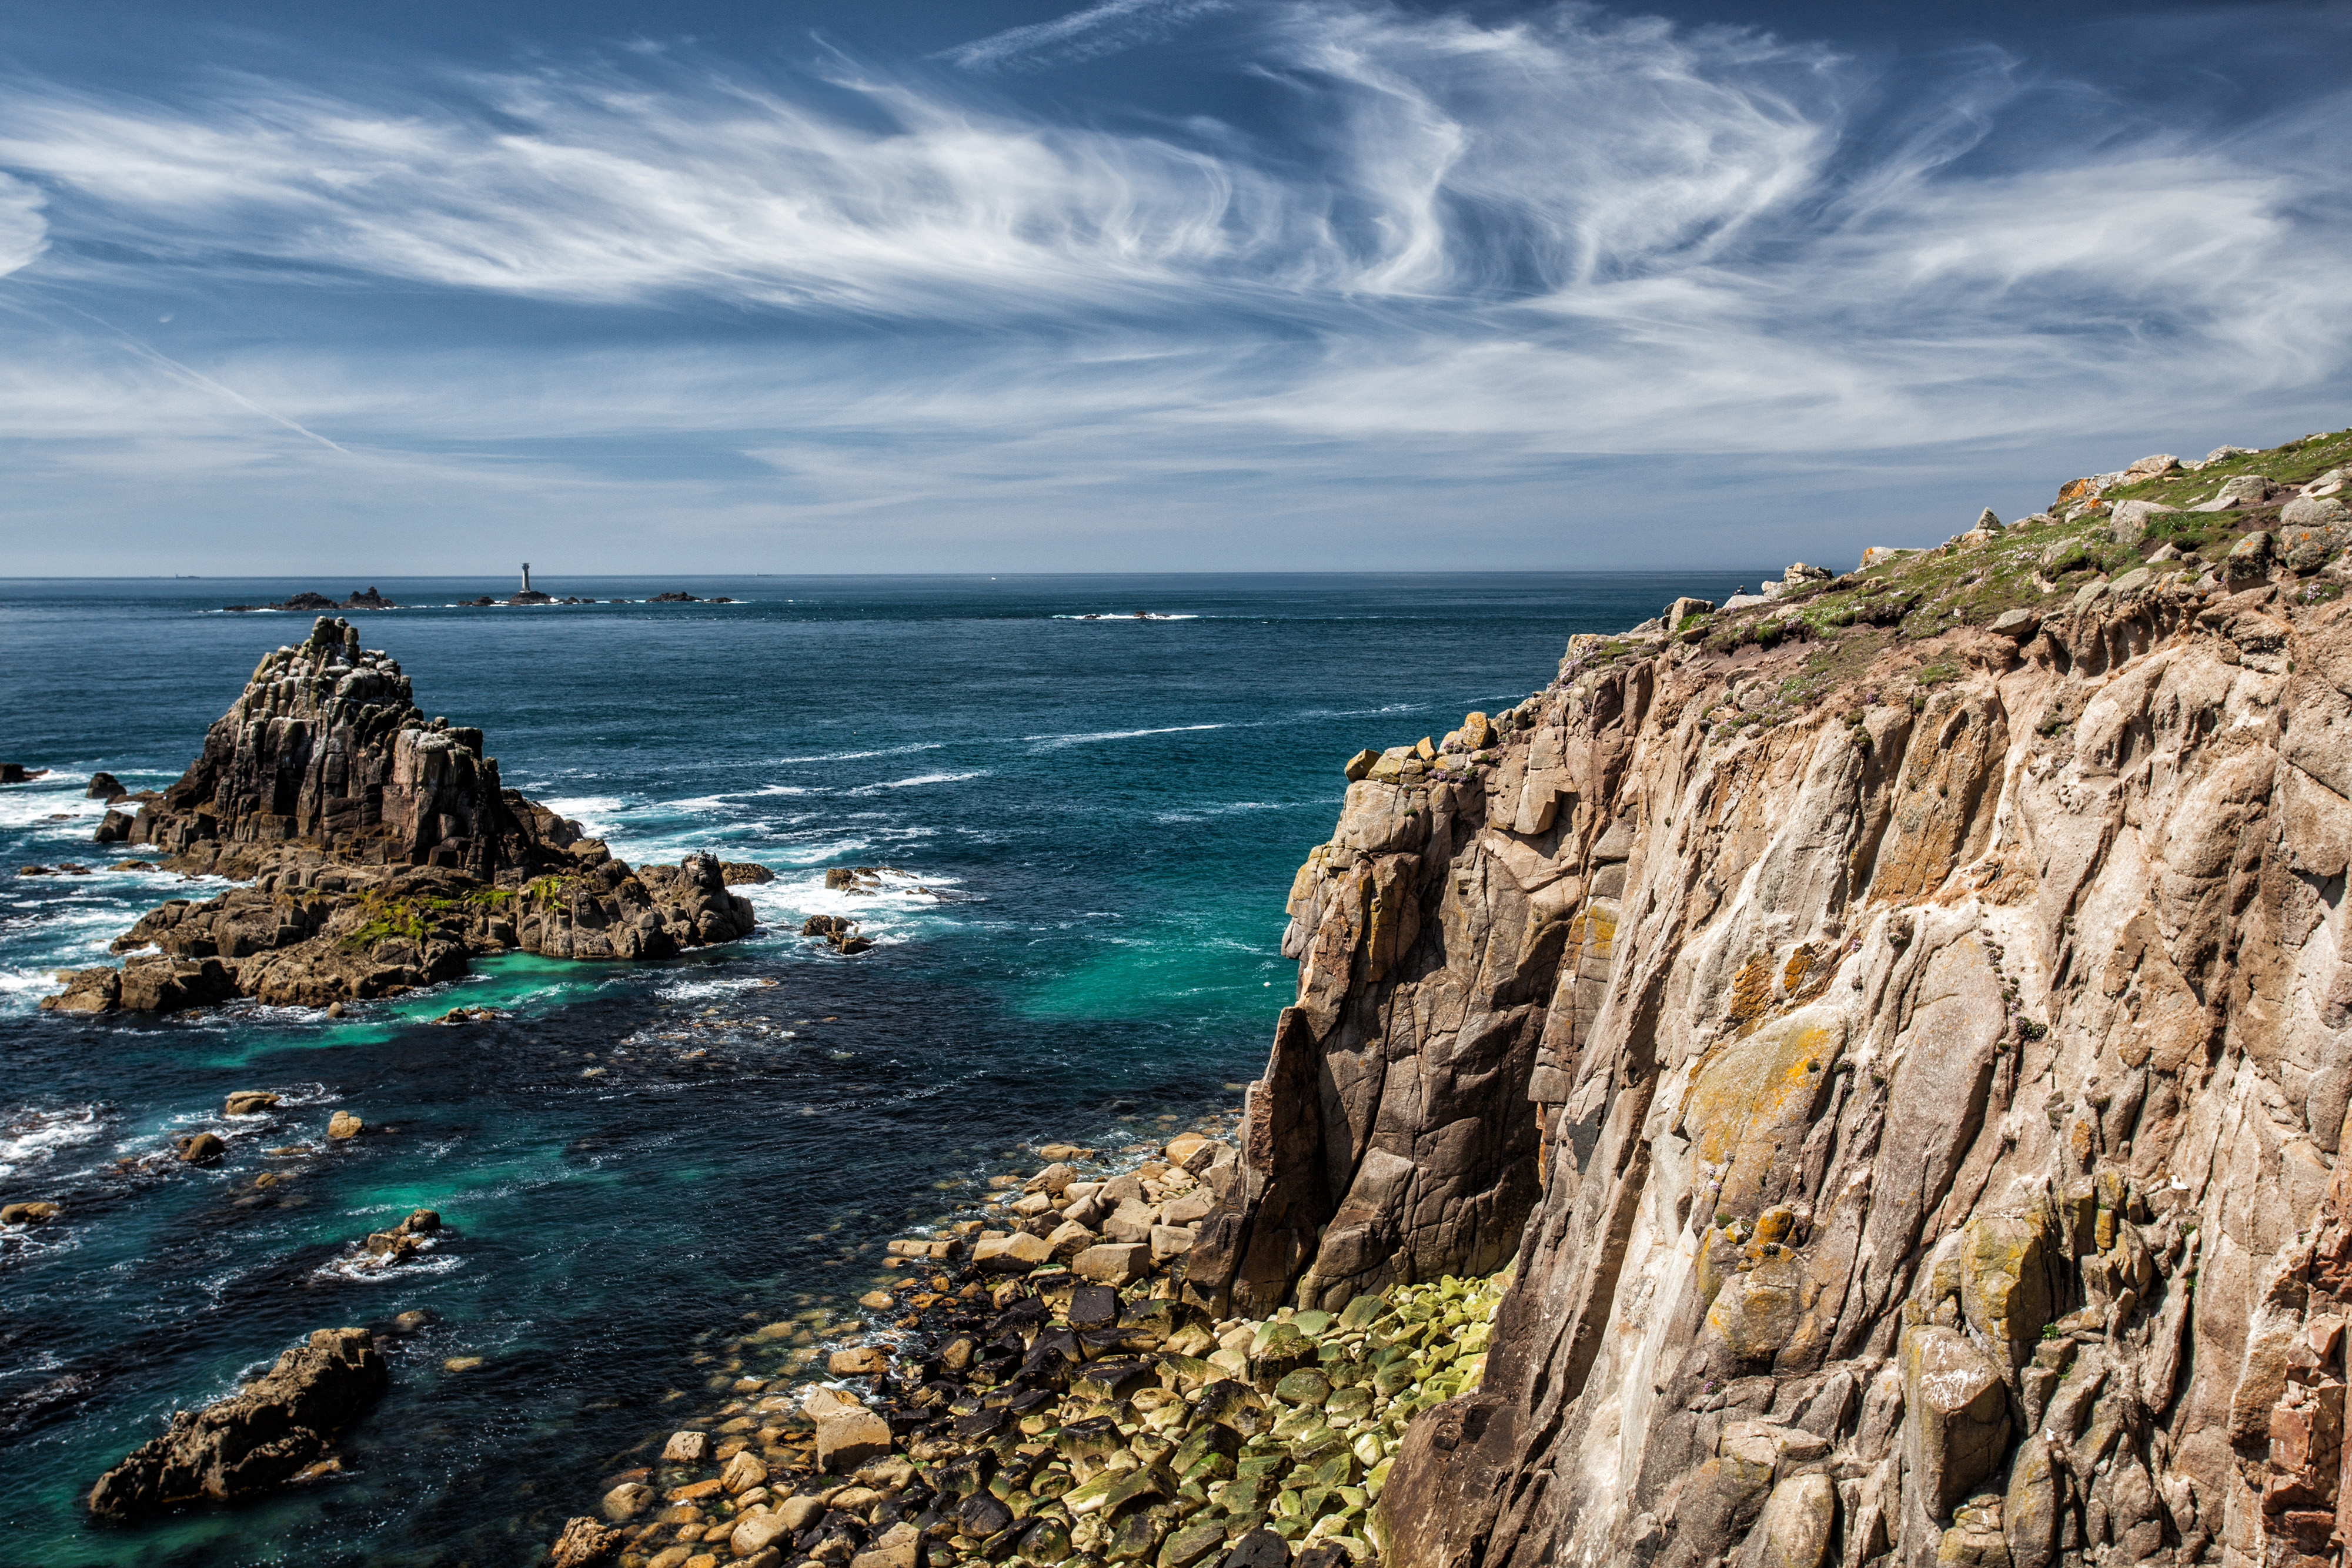
body of water, coast, sea, sky, nature, rock, cliff, ocean, shore, coastal and oceanic landforms, headland, water, klippe, natural landscape, promontory, cloud, bight, terrain, formation, bay, outcrop, wave, geology, beach, horizon, cape, landscape, wind wave, photography, inlet, watercourse, vacation, wood, cove, stack, tropics, tourism, bedrock, mountain